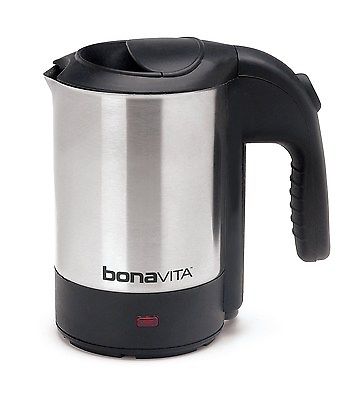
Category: kettle